Thawb

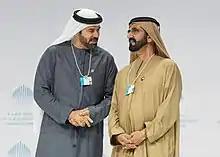
Sheikh Mohammed bin Rashid wearing a winter kandura

The "thawb" is commonly worn by men in the Arabian Peninsula. It is normally made with polyester fabric, but heavier materials such as sheep's wool can also be used, especially in colder climates in the Levant. The style of the thawb varies between regions. In Iraq, Kuwait, the Levant, and Oman, "dishdashah" is the most common word for the garment; in the United Arab Emirates and the Maghreb, the word "kandura" is used. In Pakistan and other parts of the sub-continent, it is often to referred to as a 'Jubbah' and designed in an ornate style in keeping with local traditions.